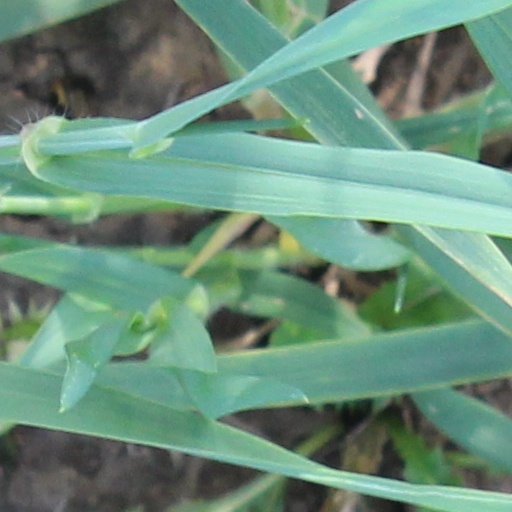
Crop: wheat